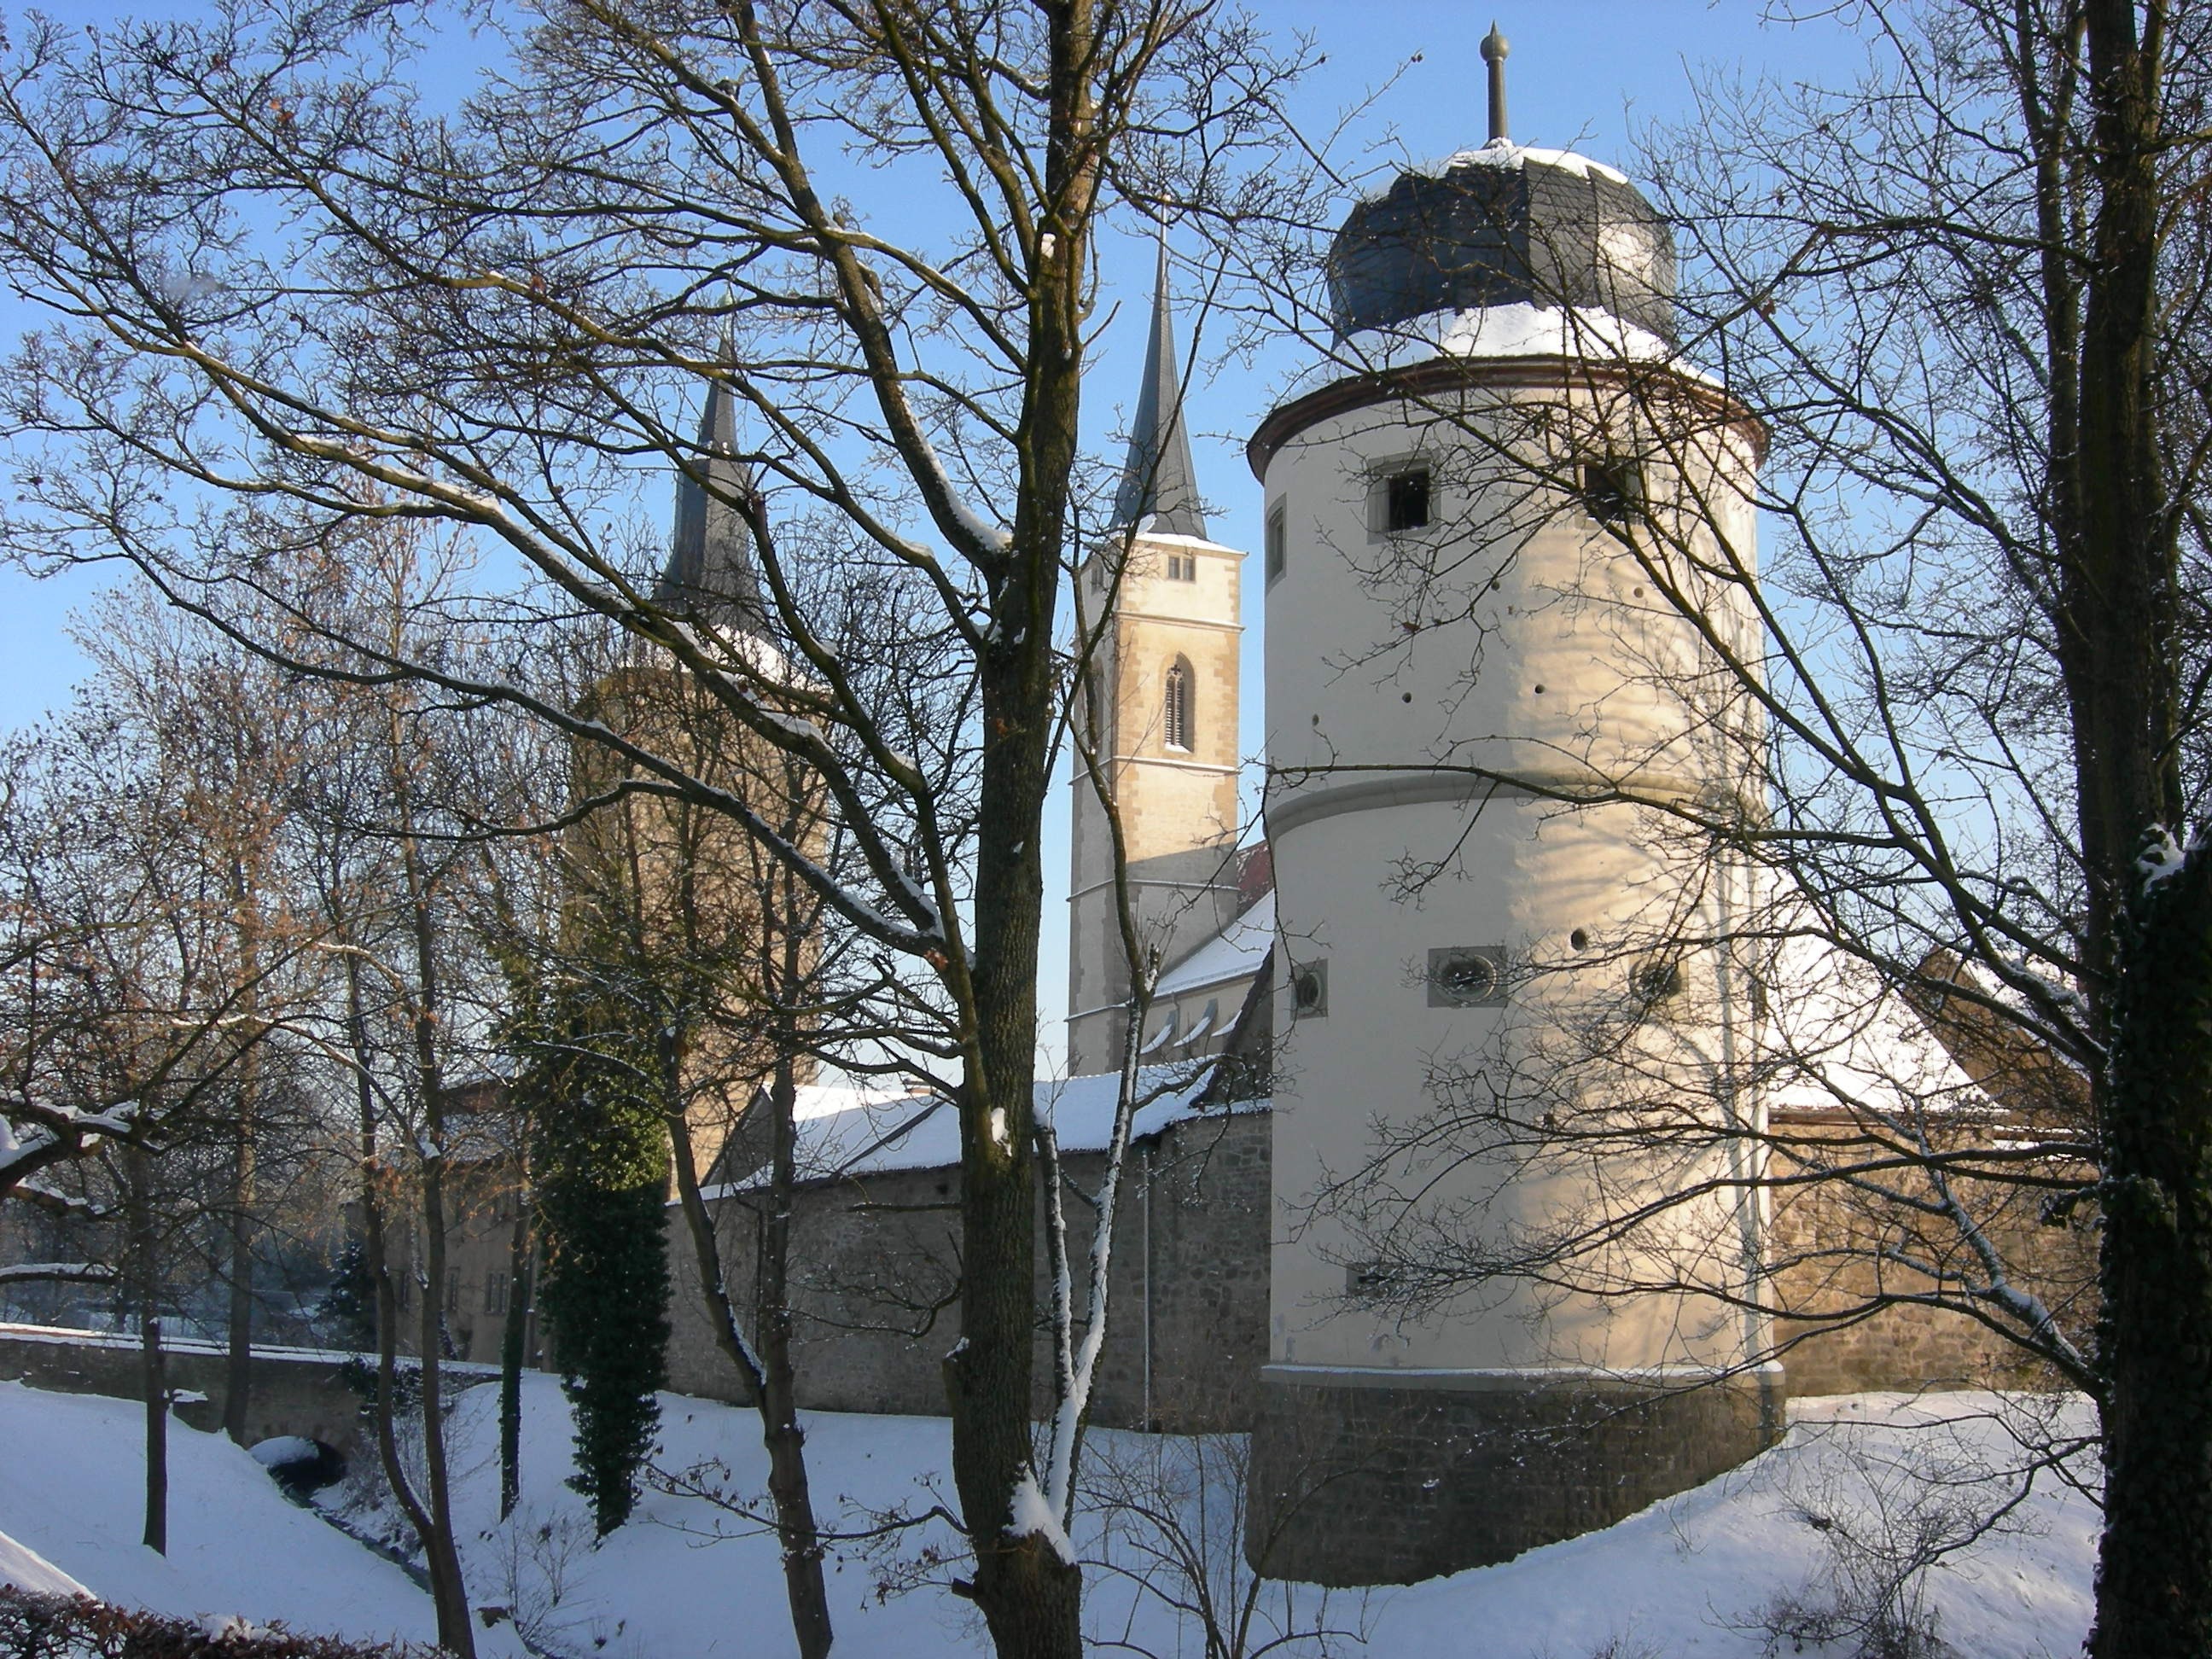
tree, snow, winter, building, tower, weather, season, waterway, iphofen, franconian wine country, midday storm